The Ivory Key

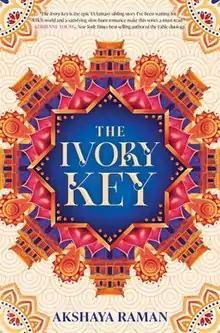
First edition

The Ivory Key is a 2022 young adult fantasy novel by Indian American writer Akshaya Raman. Raman's debut novel inspired by Indian culture and mythology was published on 4 January 2022 by HarperCollins as the first book in a planned duology and follows four siblings as the embark on a journey to find the Ivory Key, a magical artefact capable of providing magic.